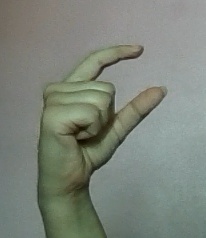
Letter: dal